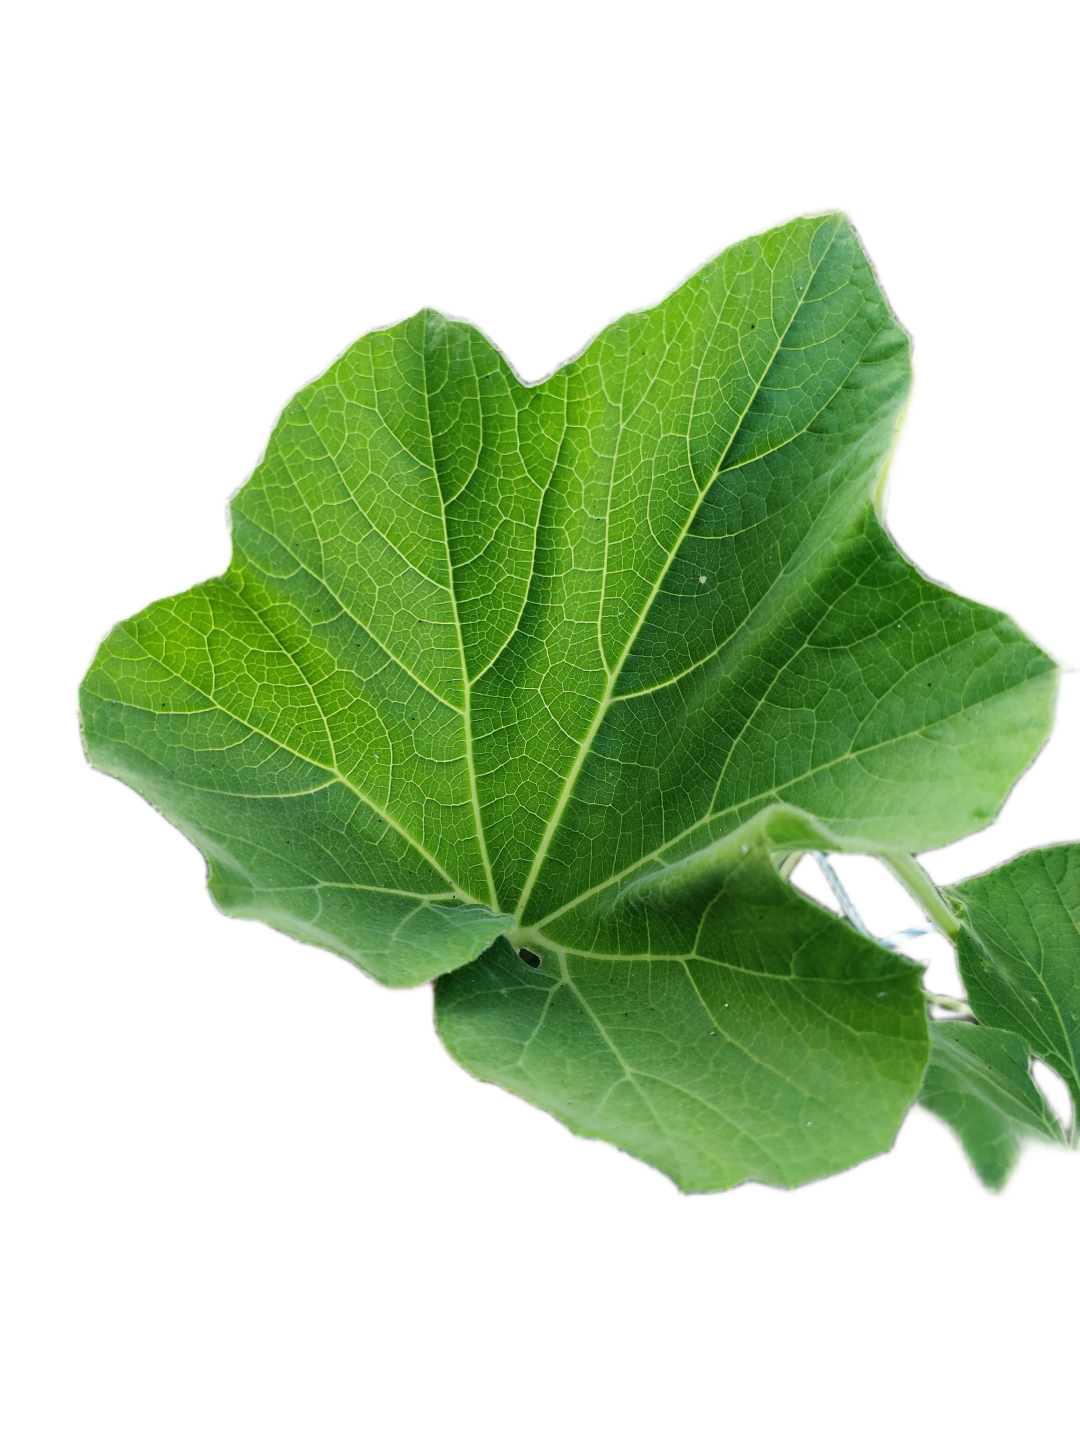
Crop: Bottle Gourd
Label: Healthy